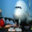
Label: airplane